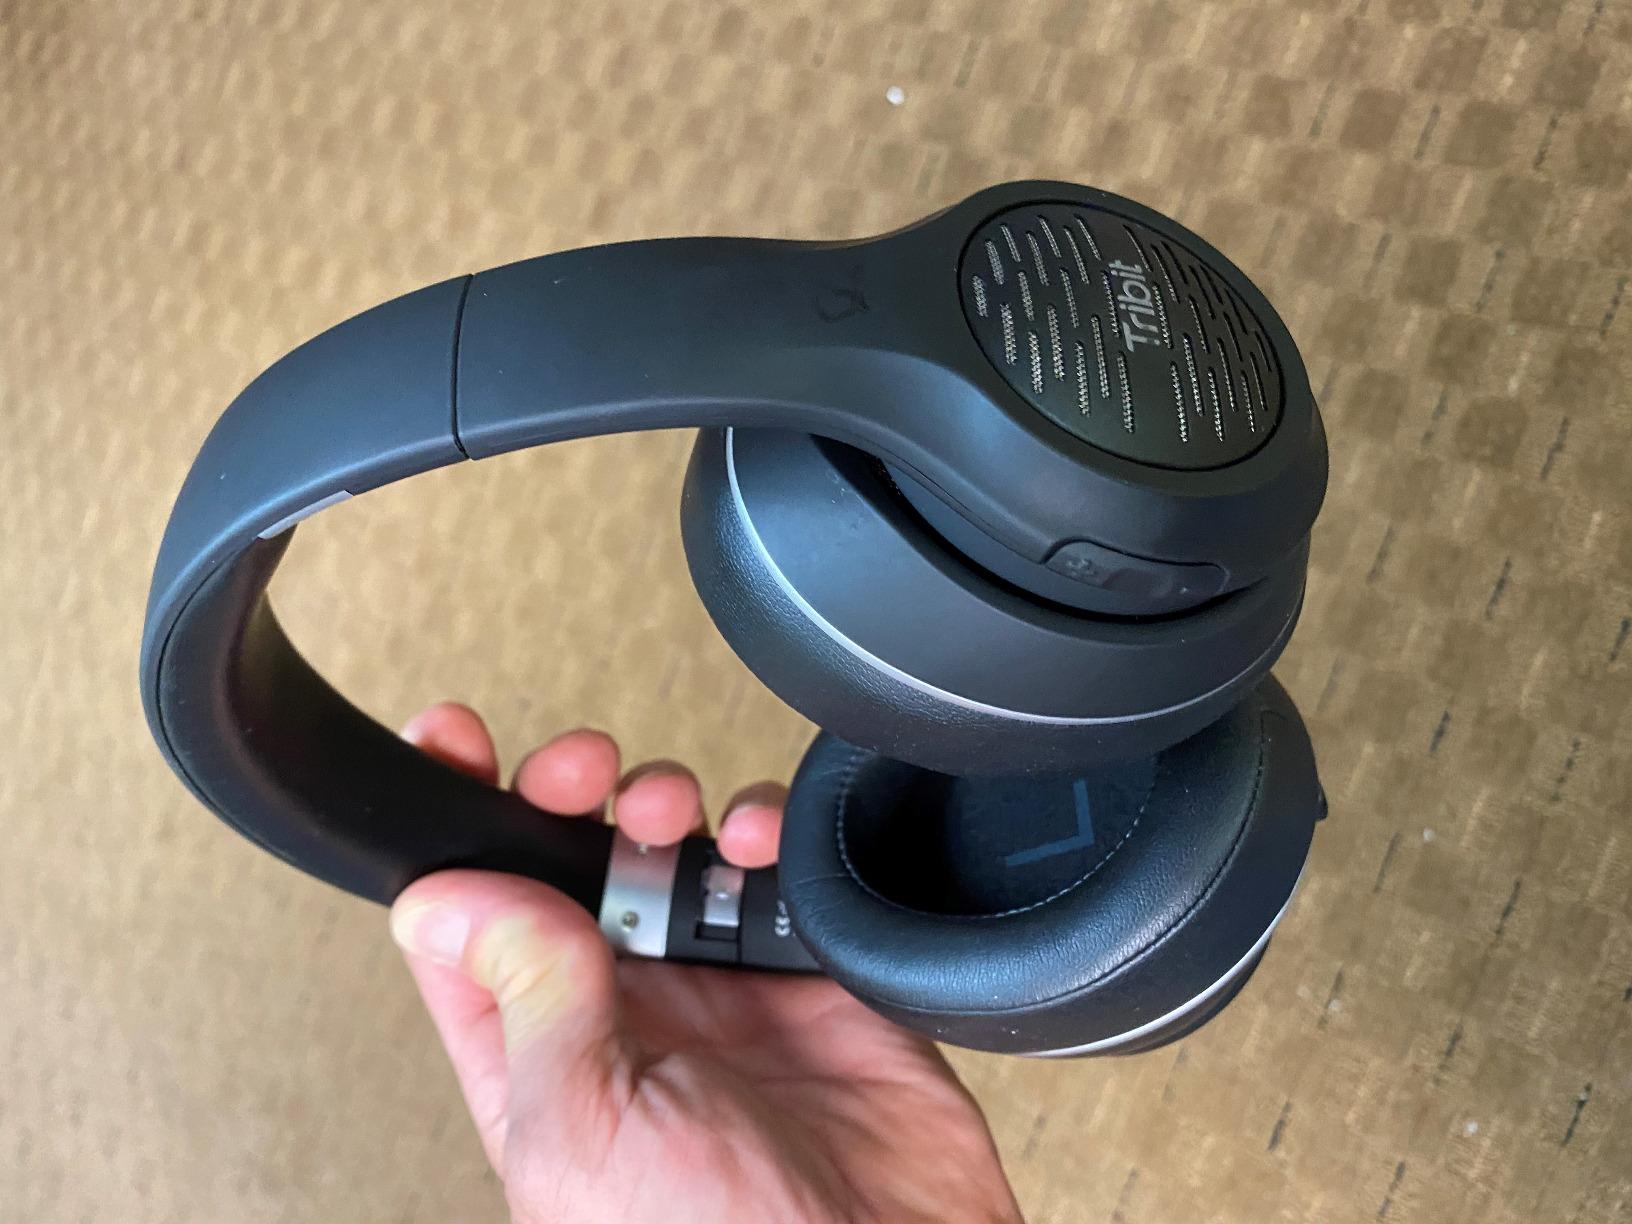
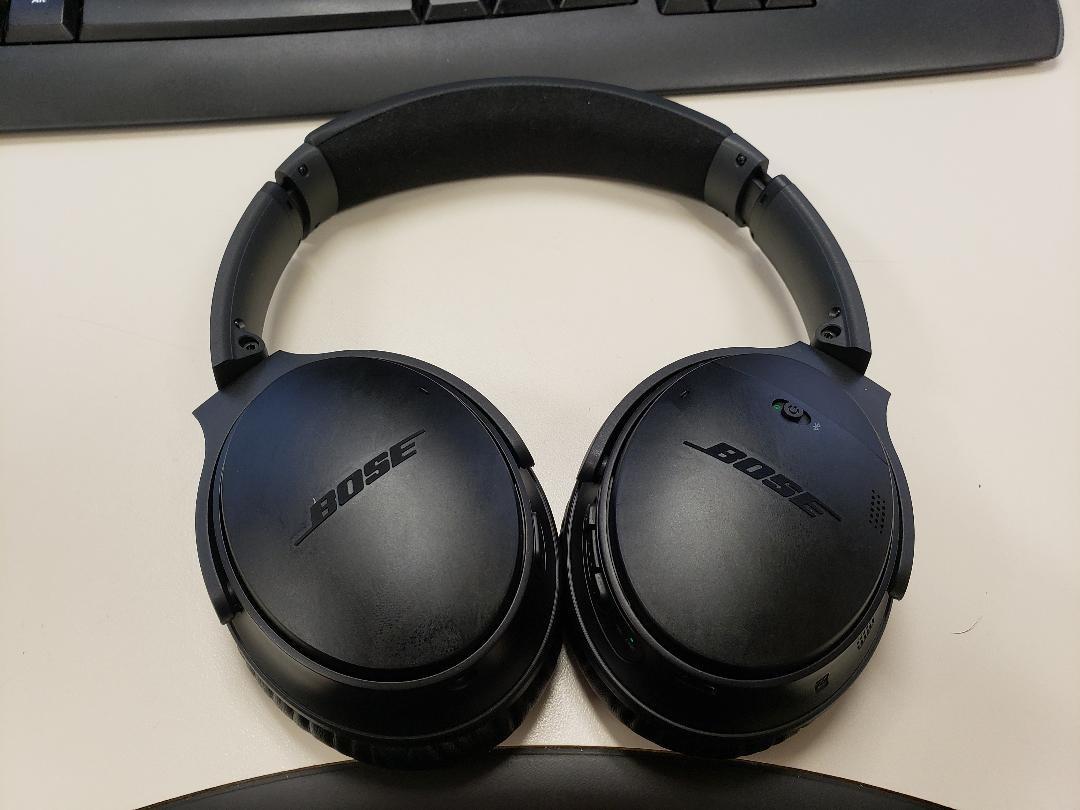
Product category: headphones
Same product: no